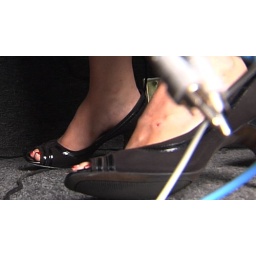
Sexy red toes in black peep toe shoes